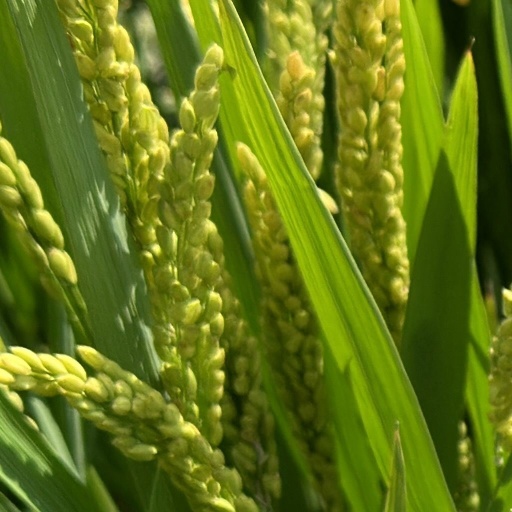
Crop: rice